Amazing Race Suomi

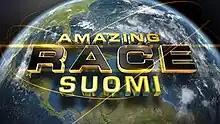

"Amazing Race" is a Finnish reality competition show based on the American series "The Amazing Race". Hosted by Heikki Paasonen and following the premise of other versions in the "Amazing Race" franchise, the show follows teams of two as they race around the world. Each season is split into legs, with teams tasked to deduce clues, navigate themselves in foreign areas, interact with locals, perform physical and mental challenges, and travel by air, boat, car, taxi, and other modes of transport. Teams are progressively eliminated at the end of most legs for being the last to arrive at designated Pit Stops. The first team to arrive at the Finish Line wins the grand prize of EUR30,000.